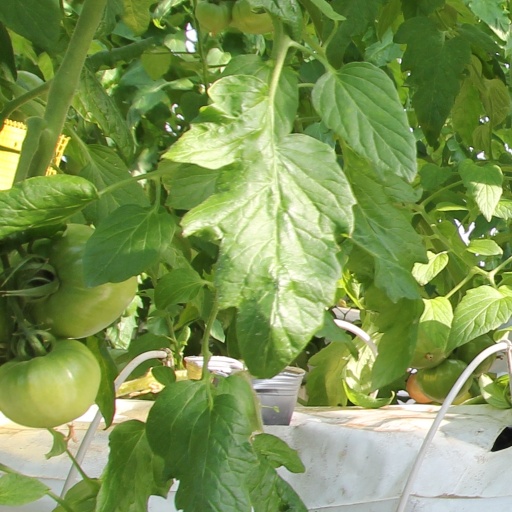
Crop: tomato